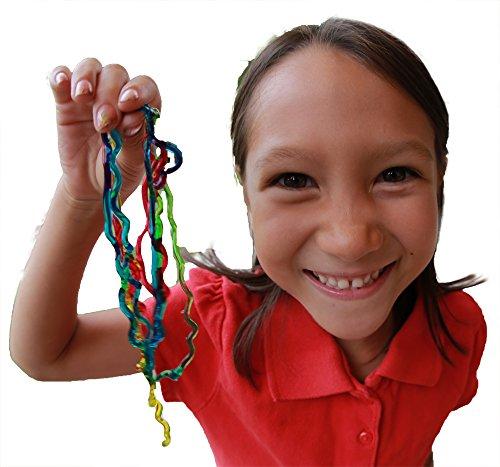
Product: Be Amazing! Toys Get Slimed! Science Kit
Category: Toys & Games | Learning & Education | Science Kits & Toys
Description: The Amazing Science line of products has been designed to peak kid's curiosity for the world around them.
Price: $17.70
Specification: ProductDimensions:10.5x9x2.5inches|ItemWeight:1.3pounds|ShippingWeight:1.35pounds(Viewshippingratesandpolicies)|DomesticShipping:ItemcanbeshippedwithinU.S.|InternationalShipping:Thisitemisnoteligibleforinternationalshipping.LearnMore|ASIN:B01CJKRRW2|Itemmodelnumber:4515|Manufacturerrecommendedage:7-15years